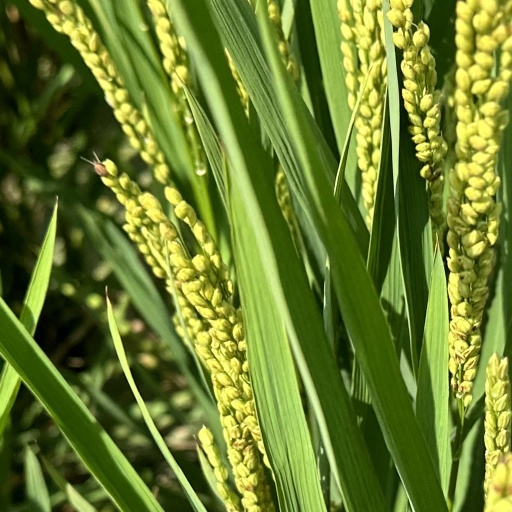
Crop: rice